Essendon Football Club

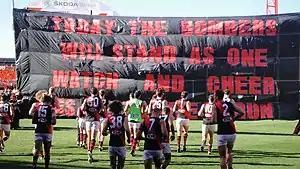
Essendon players traditionally run through a banner which is created by its supporters before their matches.

On 28 September 2010, former captain James Hird was named as Essendon's new coach from 2011 on a four-year deal. Dual-premiership-winning coach with and triple-premiership-winning player with Essendon Mark Thompson later joined Hird on the coaching panel. In his first season, Essendon finished eighth. The club started strongly in 2012, sitting fourth with a 10–3 record at the halfway mark of the season, but won only one more match for the season, finishing eleventh to miss the finals.